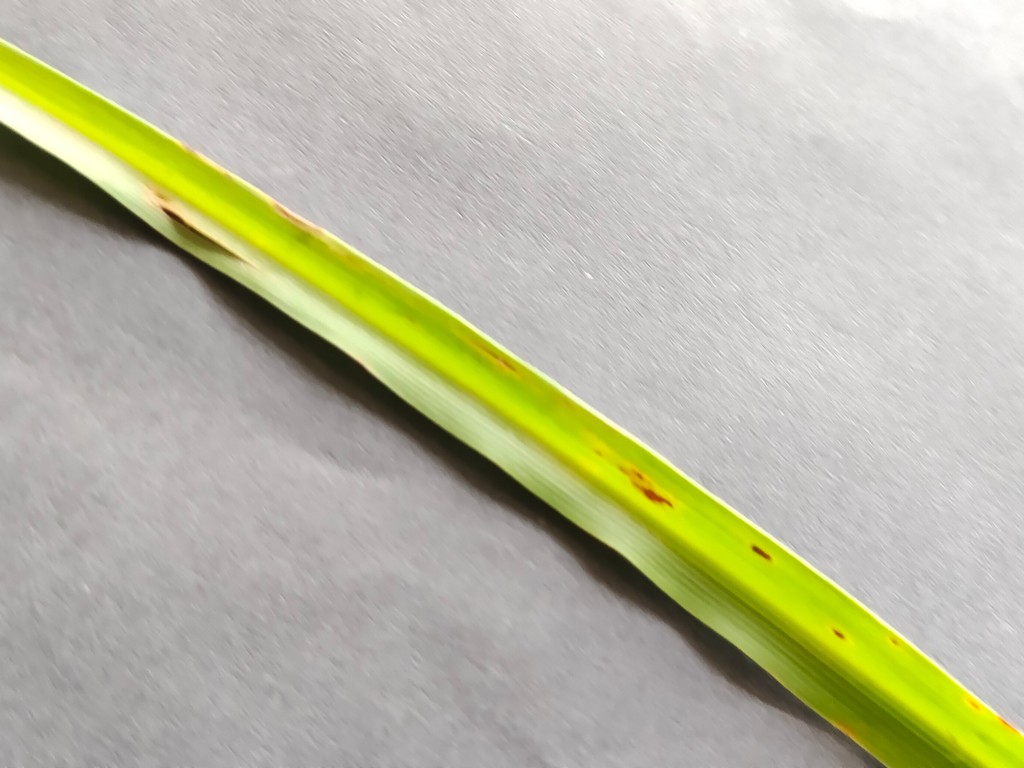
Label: Unhealthy